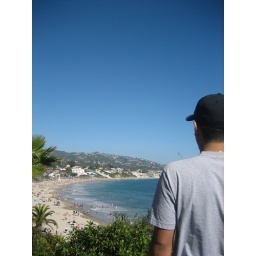
not a cloud in the sky